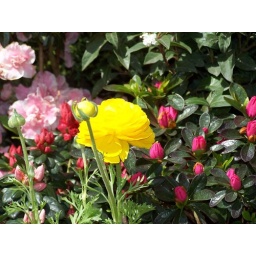
yellow beauty in flower bazaar